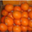
Label: orange